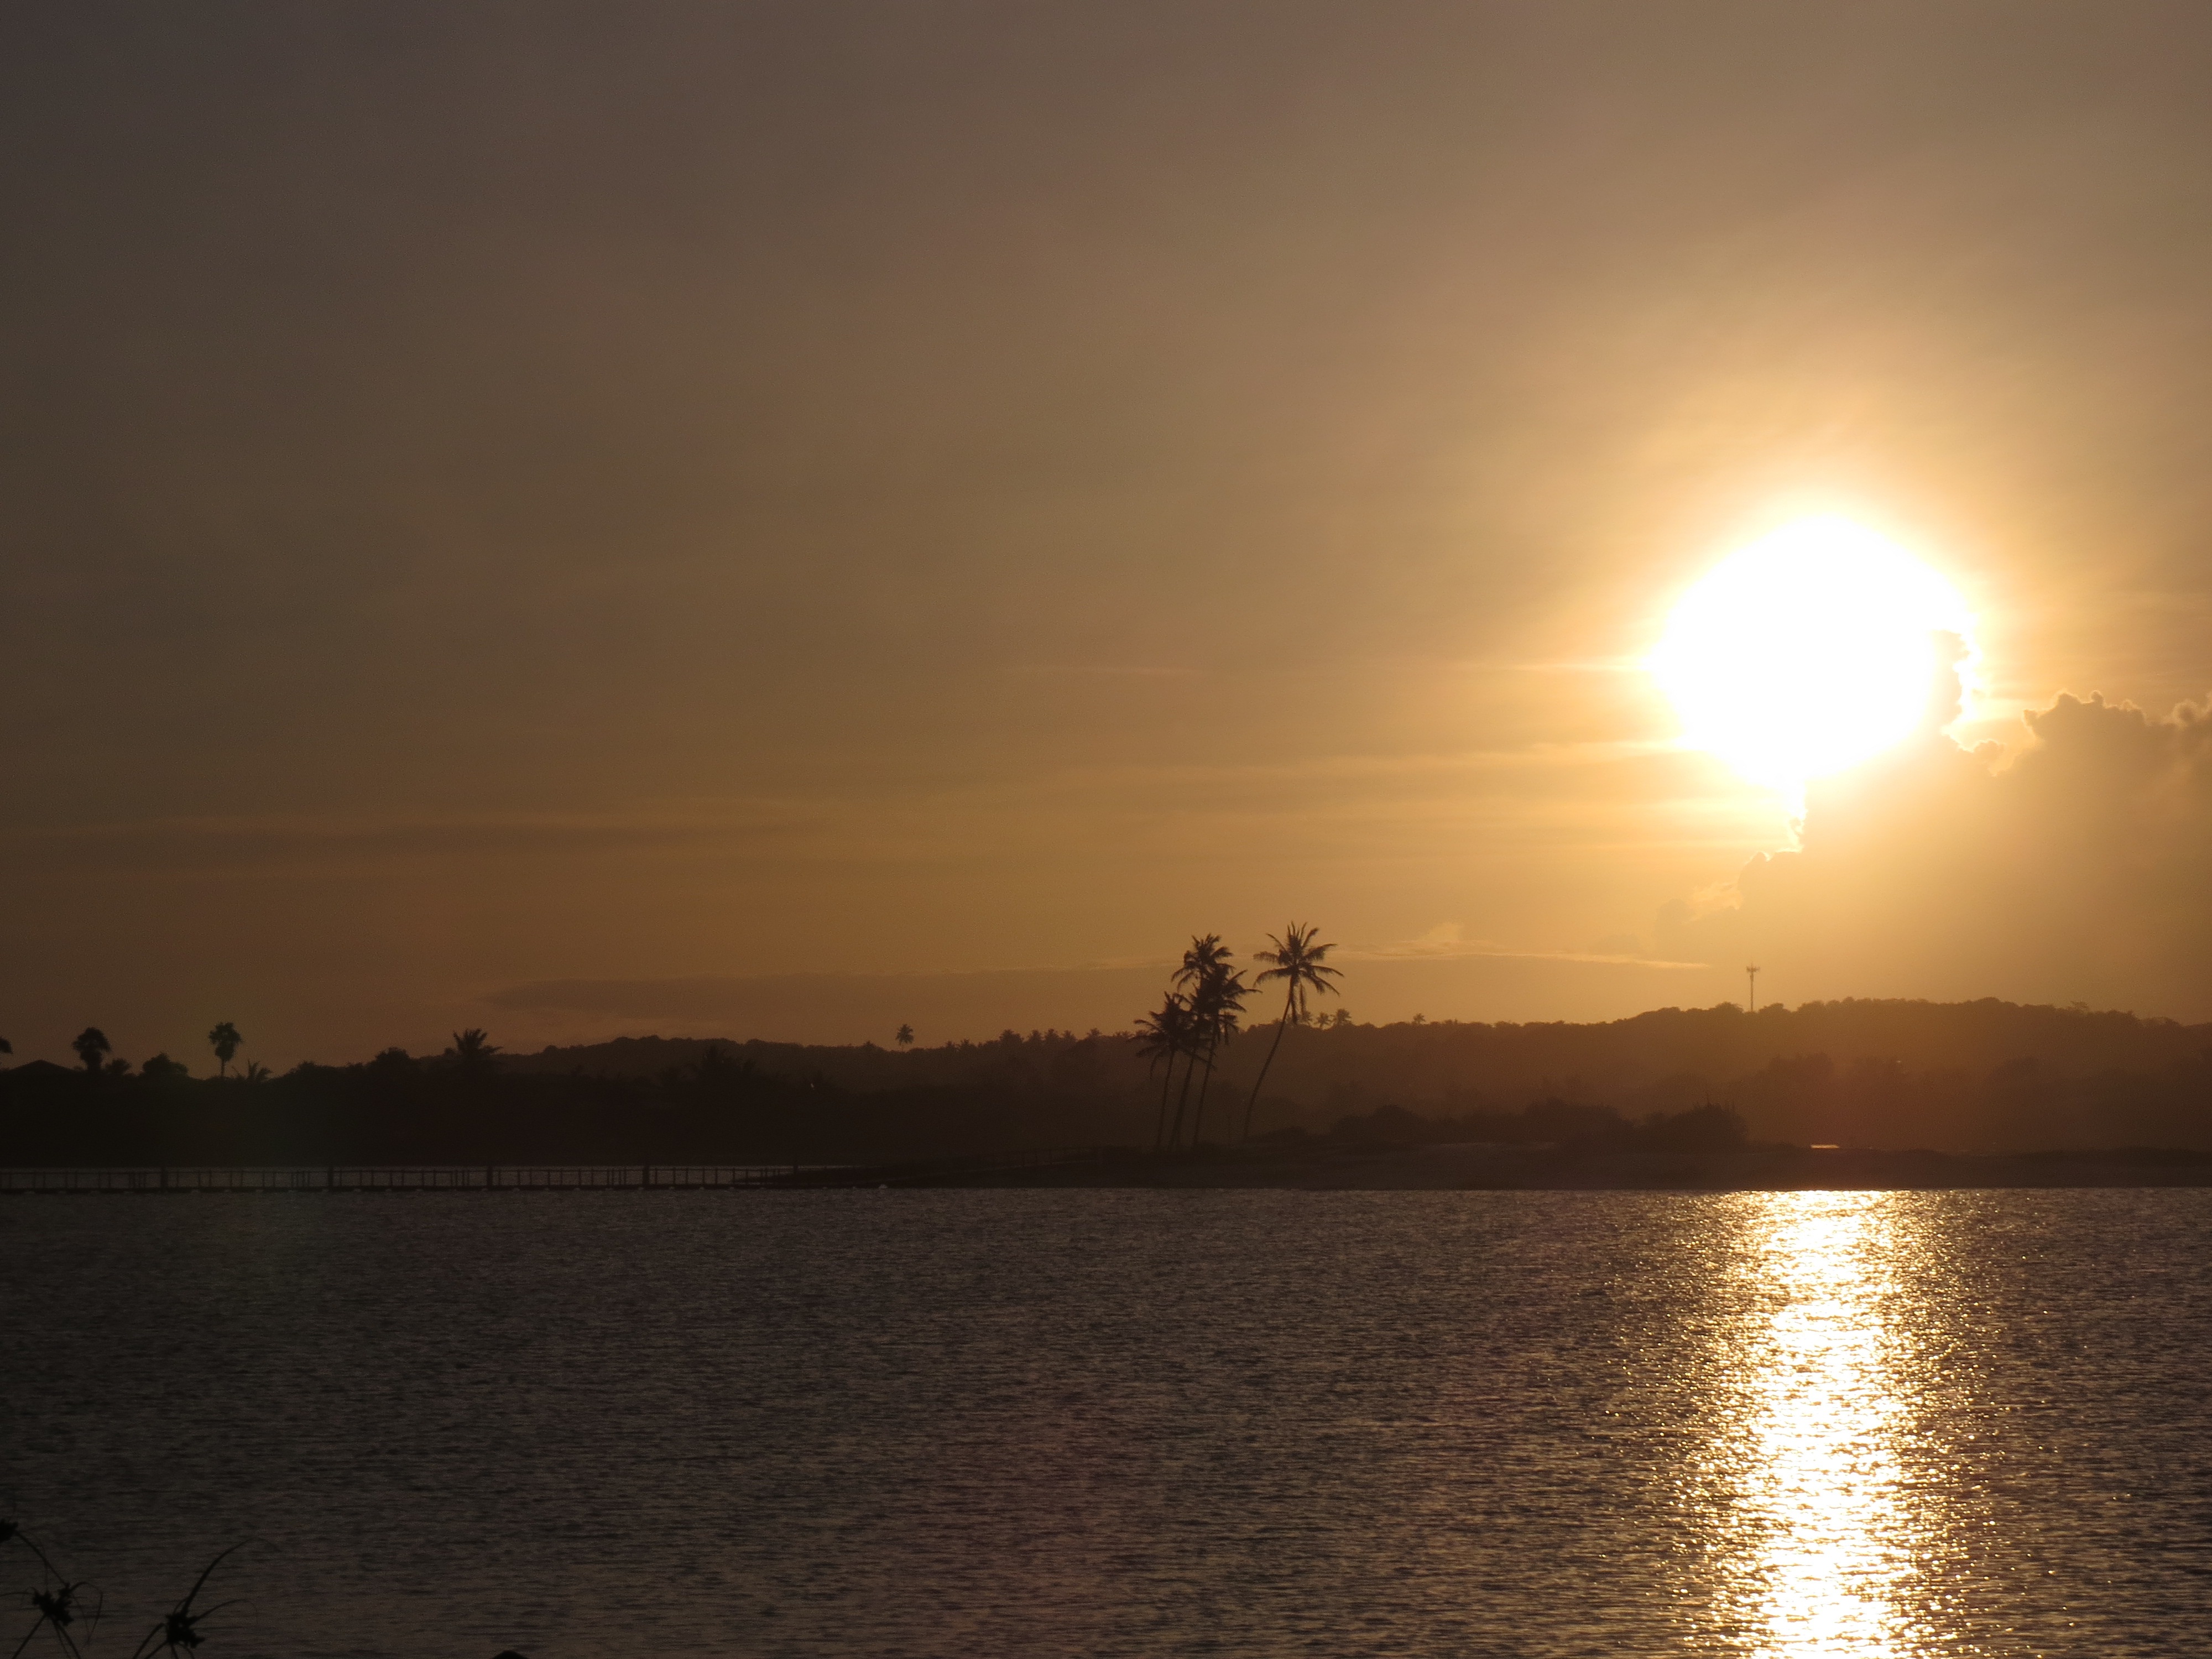
landscape, sea, horizon, sun, sunrise, sunset, sunlight, morning, dawn, summer, dusk, evening, reflection, bay, holidays, beauty, sol, bahia, brazil, eventide, afterglow, atmospheric phenomenon, coast sau pe